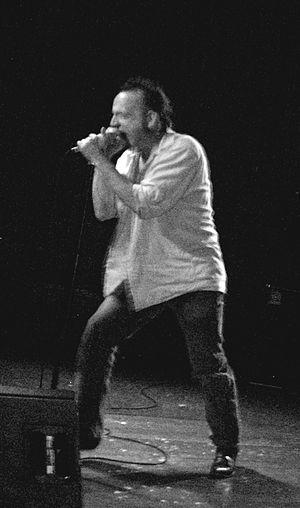
David Yow avec Qui à la Knitting Factory (Hollywood)
David Yow, né le 2 août 1960 à Las Vegas, est un musicien de rock américain.